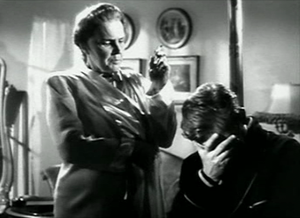
""Les Enchaînés"" d'Alfred Hitchcock (1946). Bande annonce. Leopoldine Konstantin et Claude Rains (son fils dans le film)"
Les Enchaînés est un film d'espionnage américain réalisé par Alfred Hitchcock, sorti en 1946.
Léopoldine Eugénie Amelie Konstantin à Brünn le 12 mars 1886 et morte à Vienne le 14 décembre 1965, était une actrice autrichienne de cinéma et de théâtre.
Sir Alfred Hitchcock [ˈælfɹɪd ˈhɪt͡ʃkɒk] est un réalisateur, scénariste et producteur de cinéma britannique né le 13 août 1899 à Leytonstone et mort le 29 avril 1980 à Bel Air.